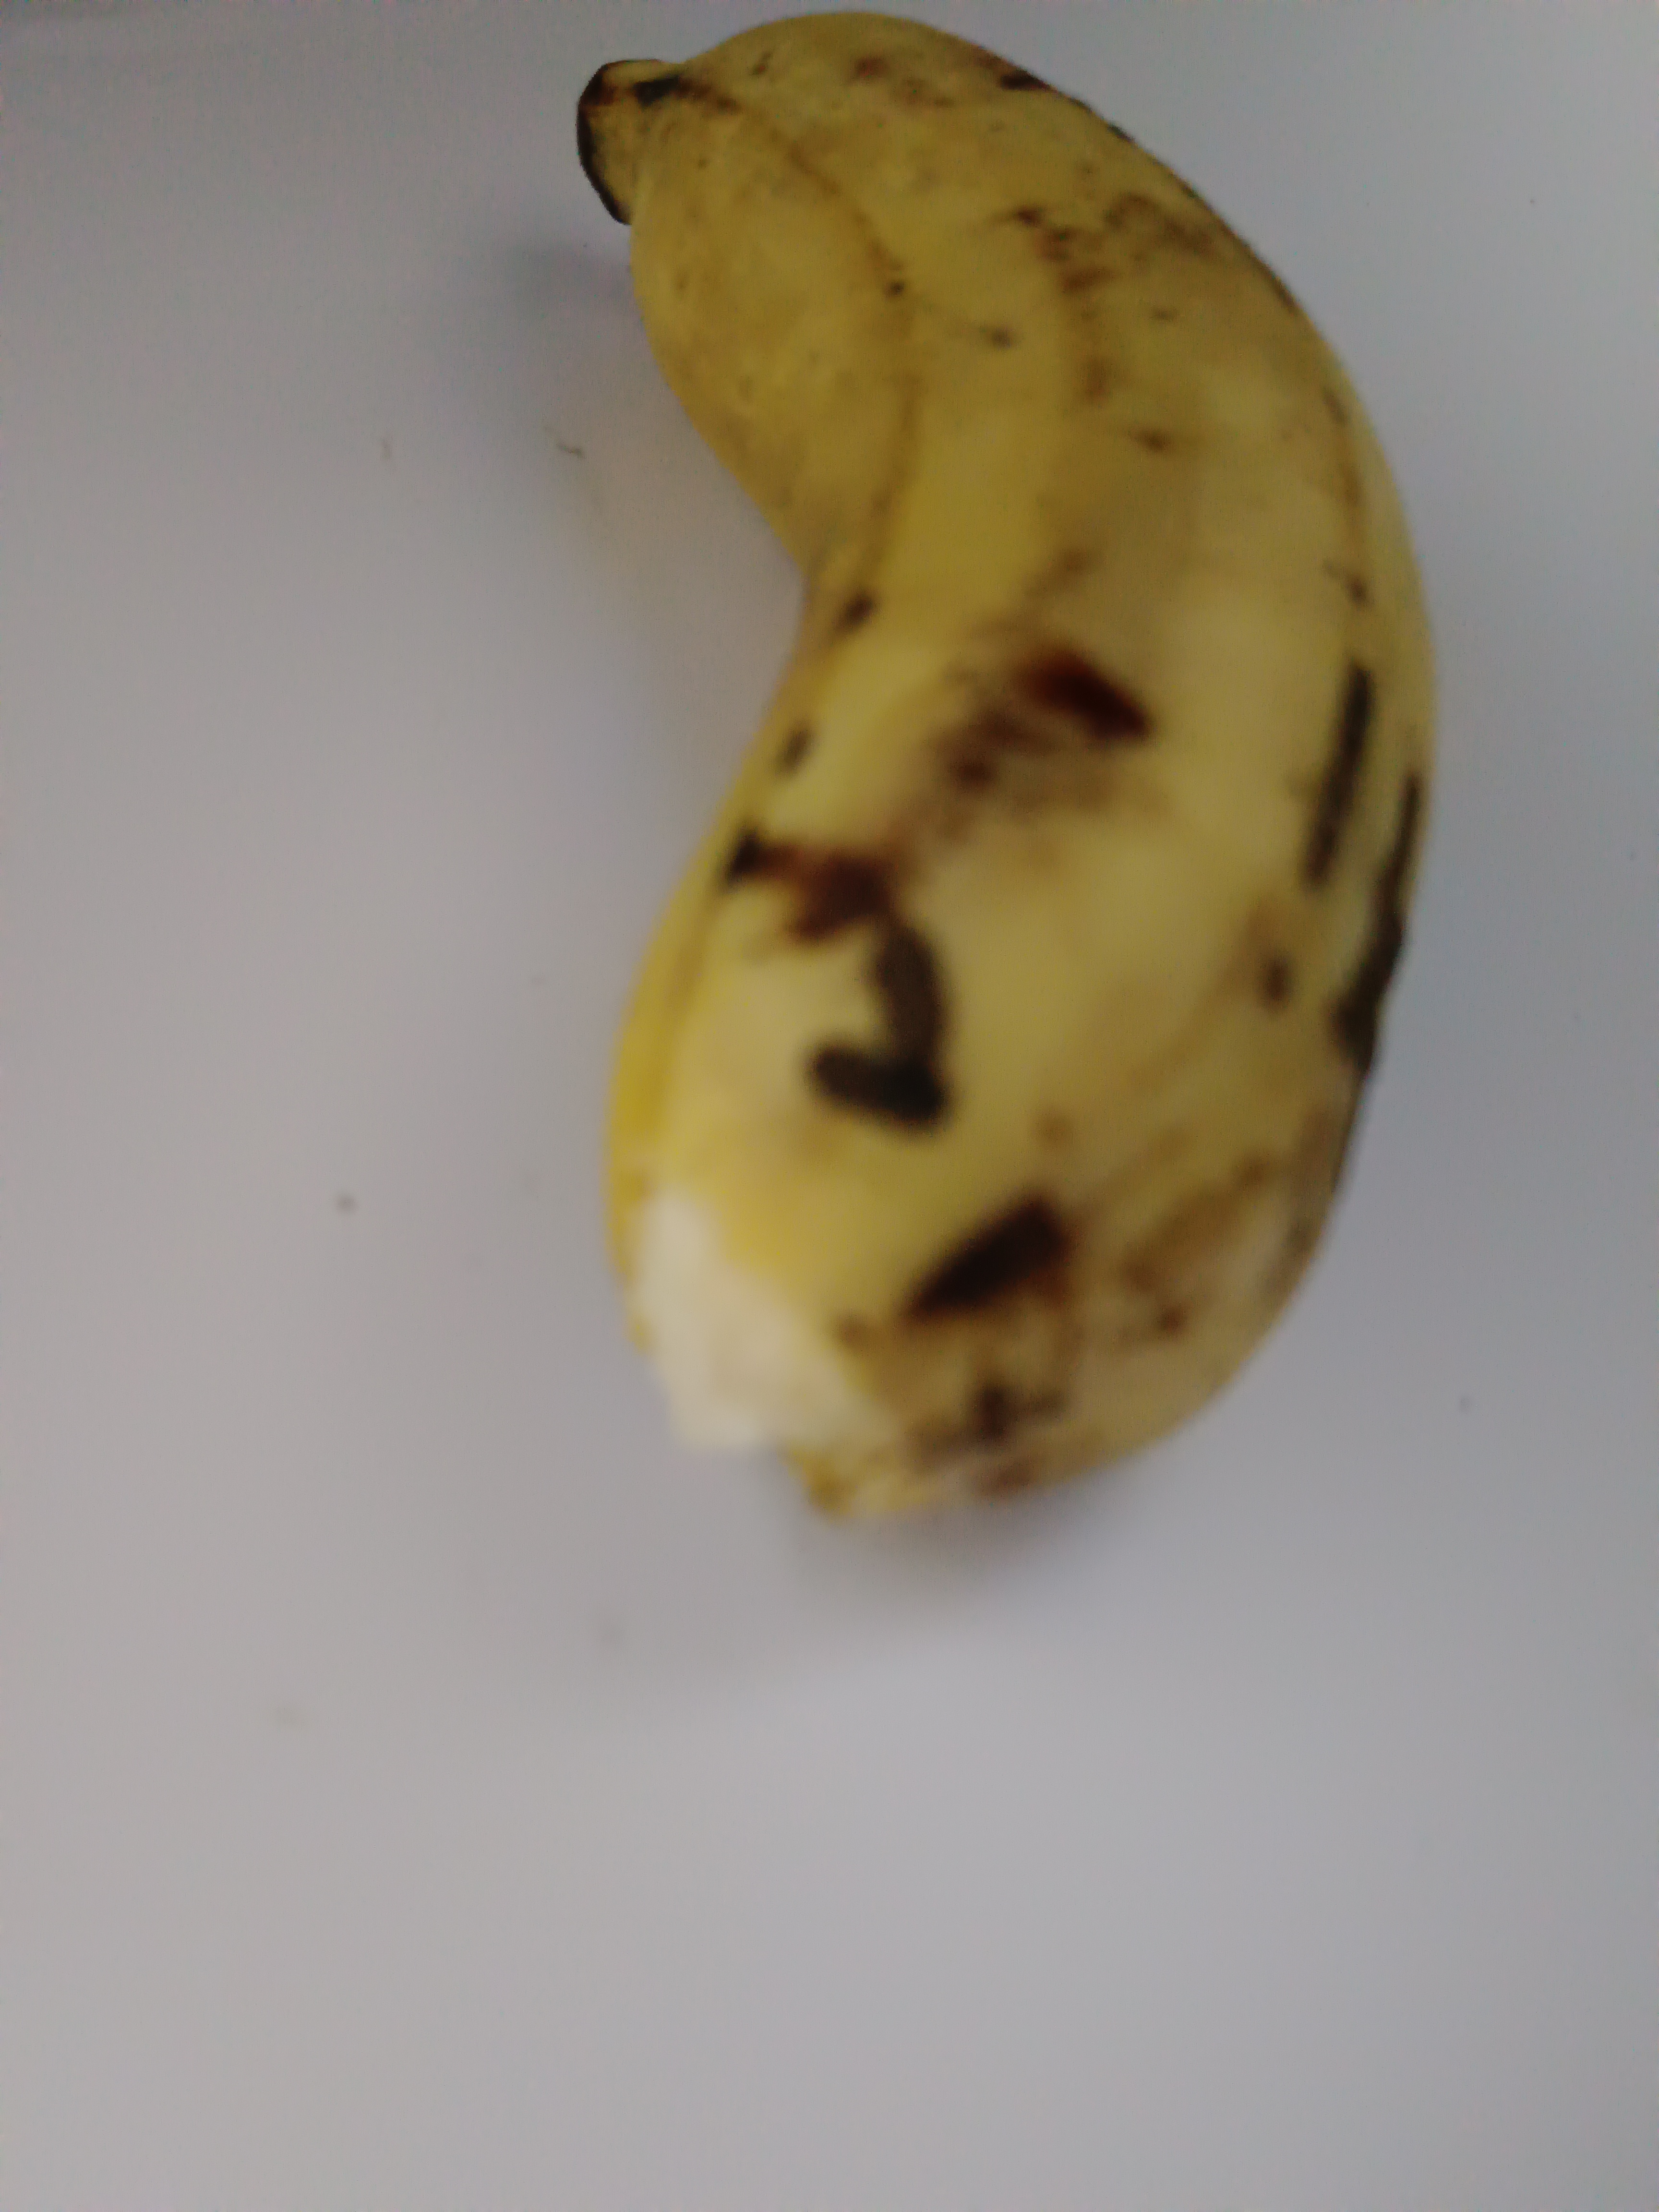
Banana variety: Shobri